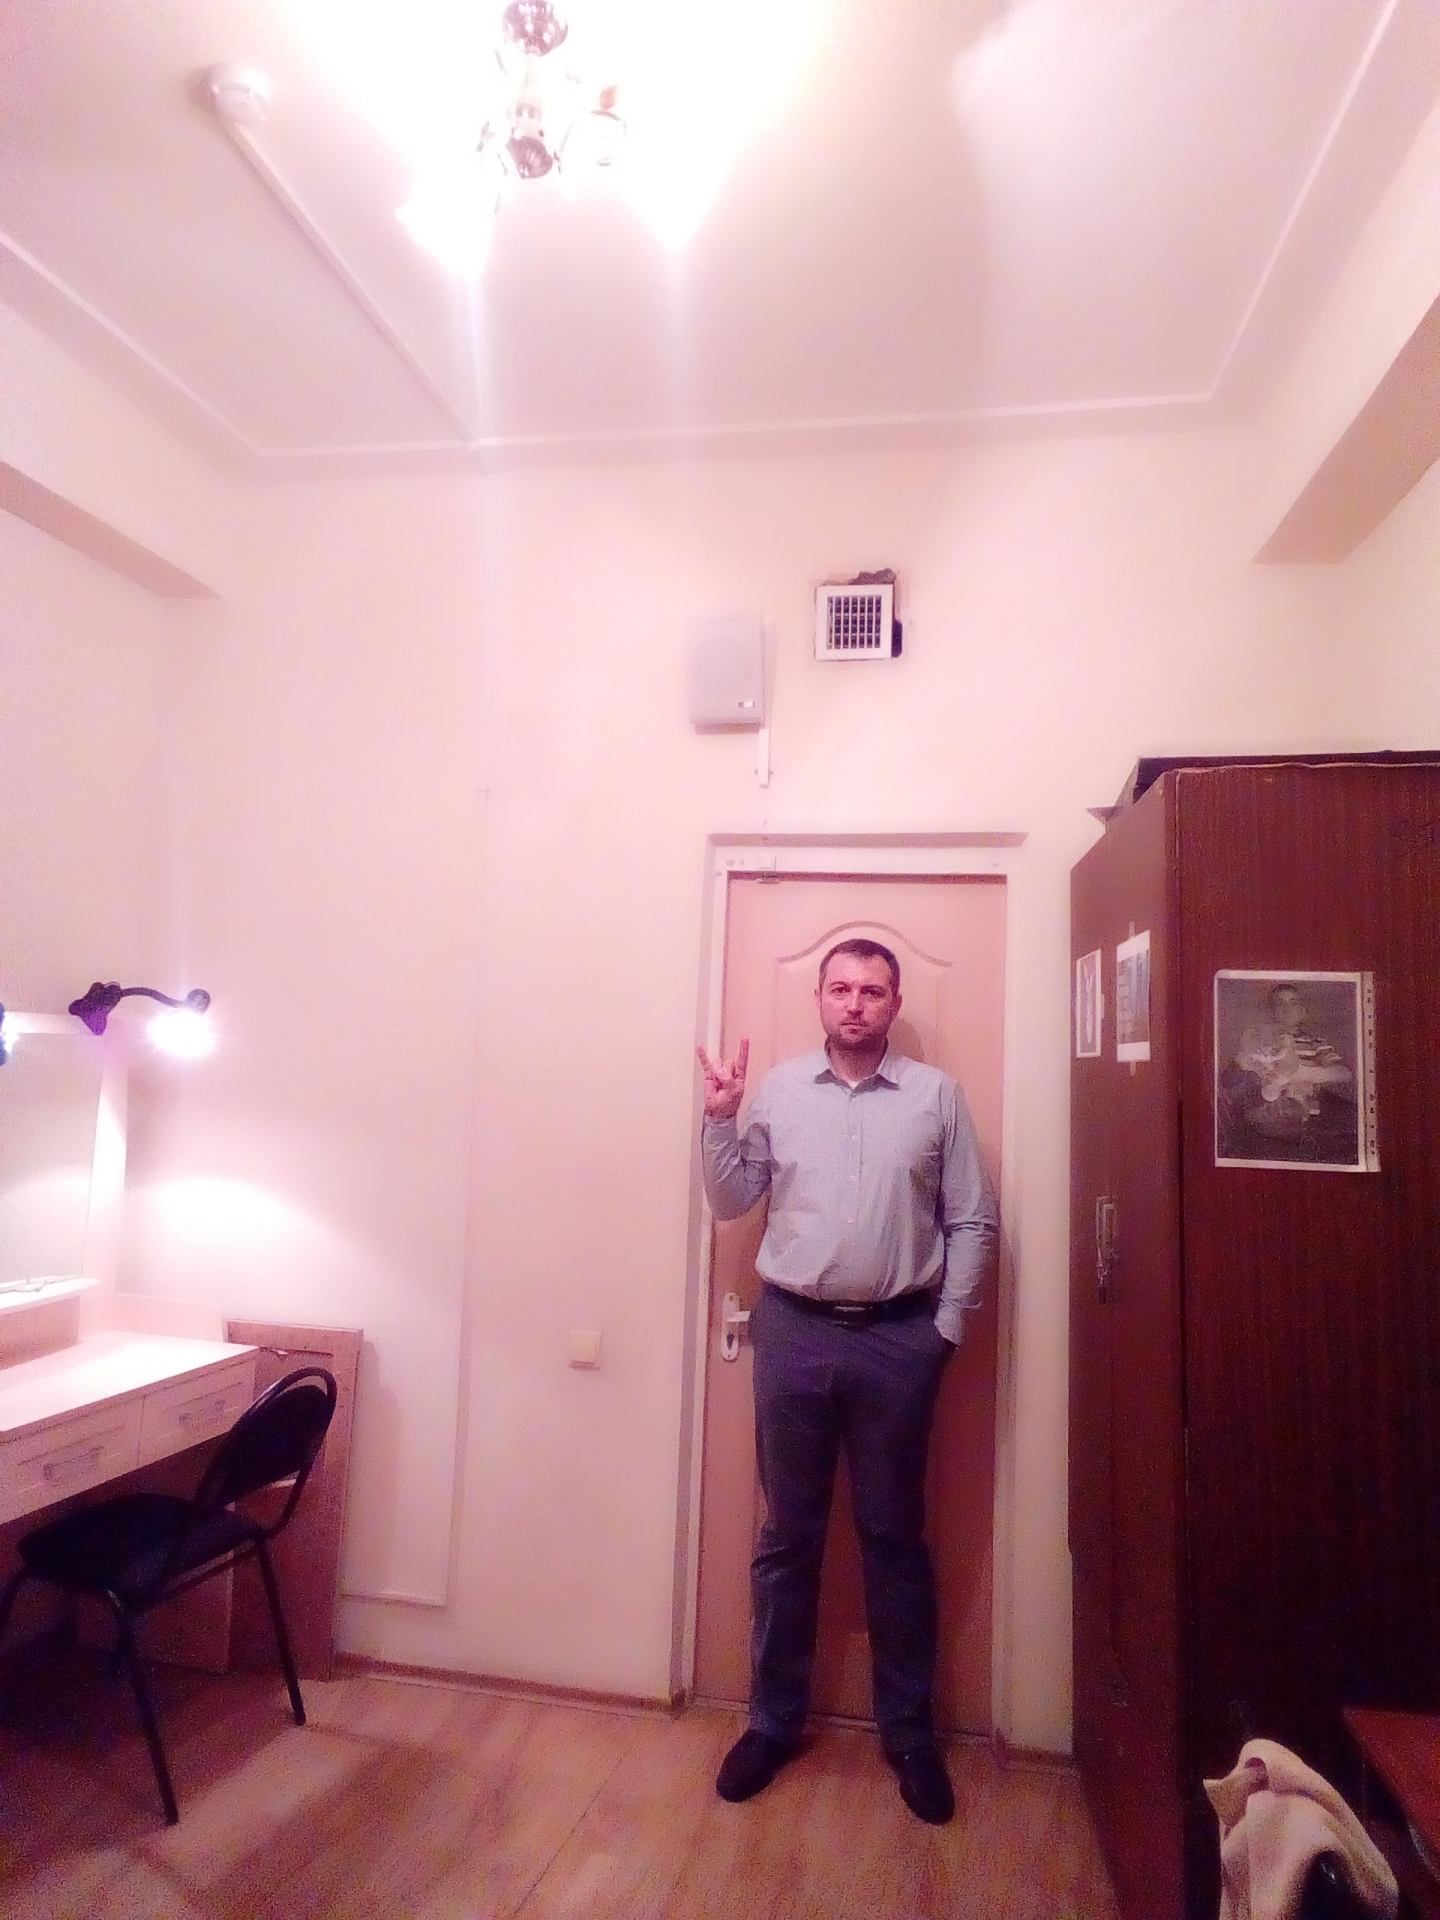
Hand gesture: rock